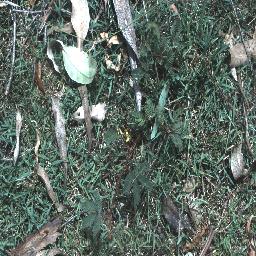
Label: negative